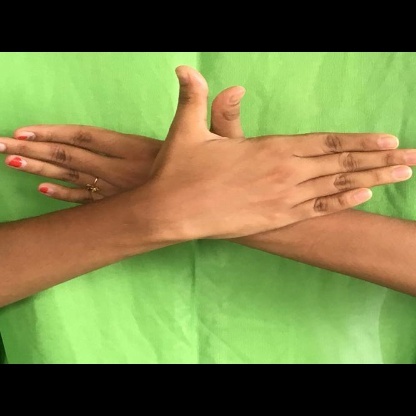
Mudra: Garuda